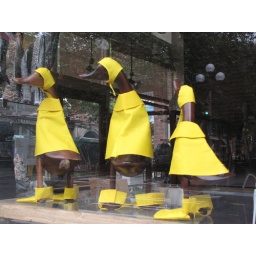
I spotted these ducks in a window in Pioneer Square. TOO cute.